Cheboygan Bascule Bridge

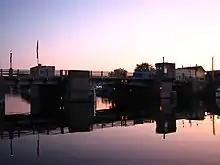
Bridge in the evening

Prior to the construction of the Cheboygan Bascule Bridge, a wrought-iron swing-span bridge crossed the Cheboygan River at this location. It was built in 1877 and by 1940, had become dangerous due to its age and heavy traffic load. Commissioner of the Michigan State Highway Department G. Donald Kennedy stated that it vibrated noisily and the unloaded end caused the "rusty old structure to bounce up and down on its seat." The Cheboygan Bascule Bridge is heavier and wider than this previous span.